Dear Husband (short story collection)

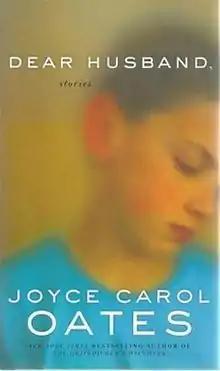
First edition (publ. Ecco)

Dear Husband is a collection of 14 fictional short stories written by Joyce Carol Oates. It was published in 2009 by Ecco Press.